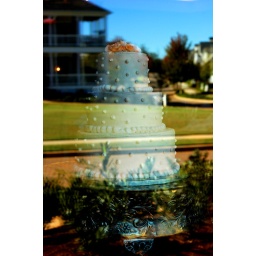
This was taken outside looking in the window at the cake